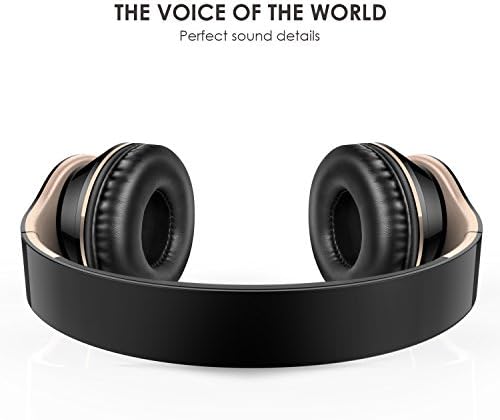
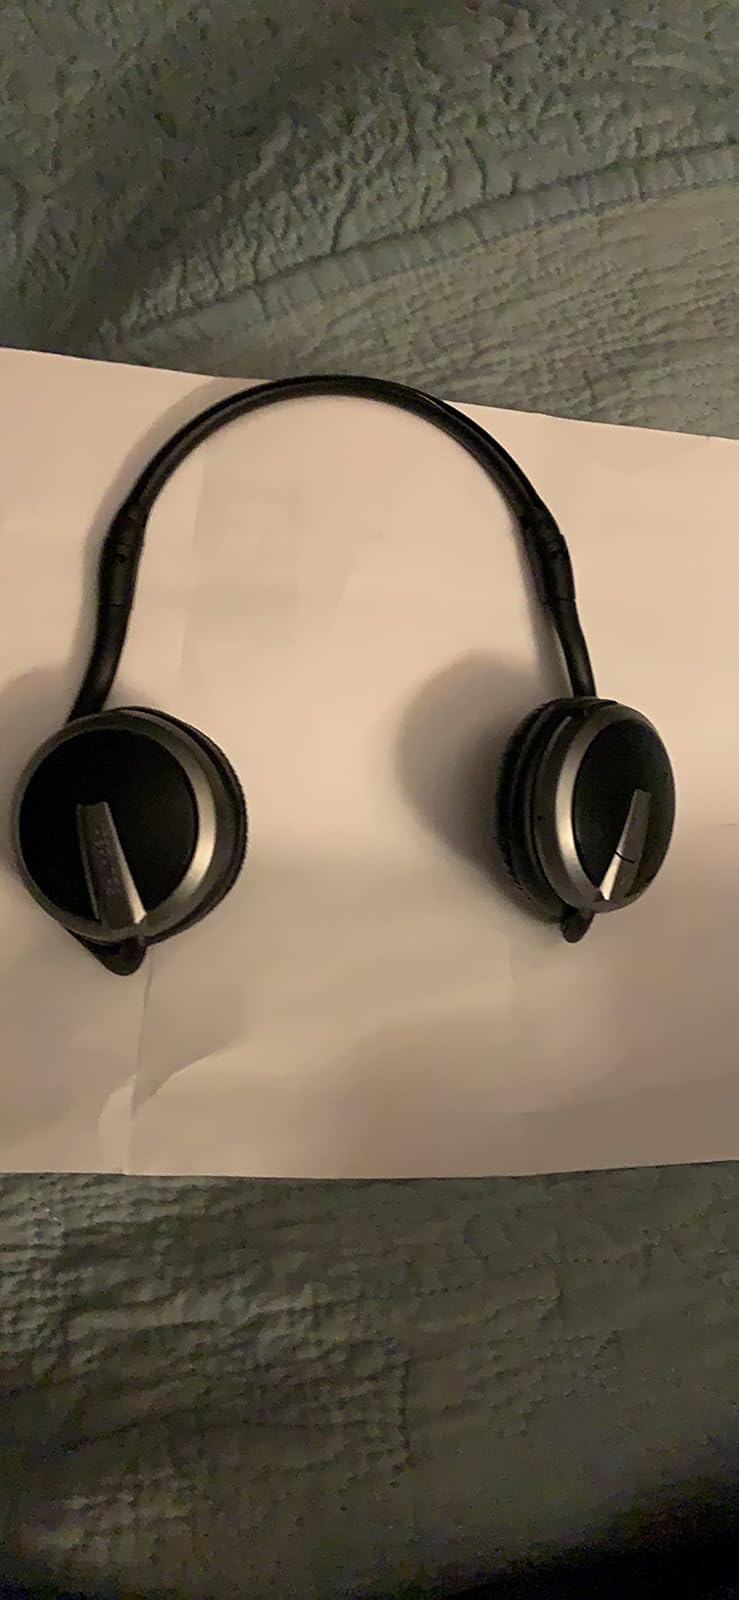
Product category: headphones
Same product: no